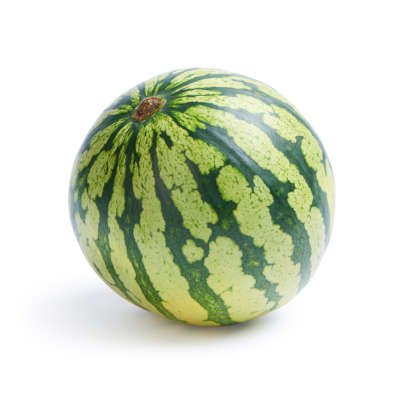
Label: Watermelon